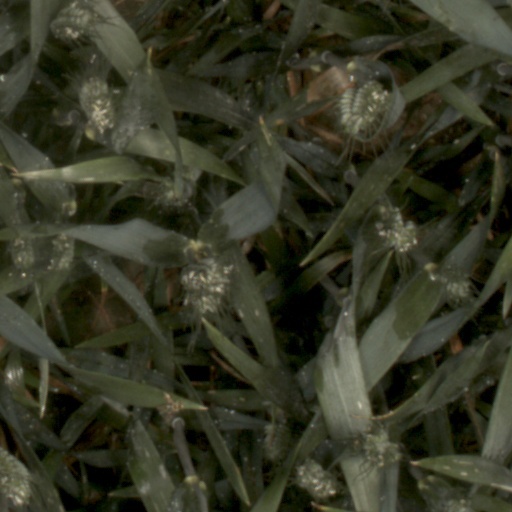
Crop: wheat